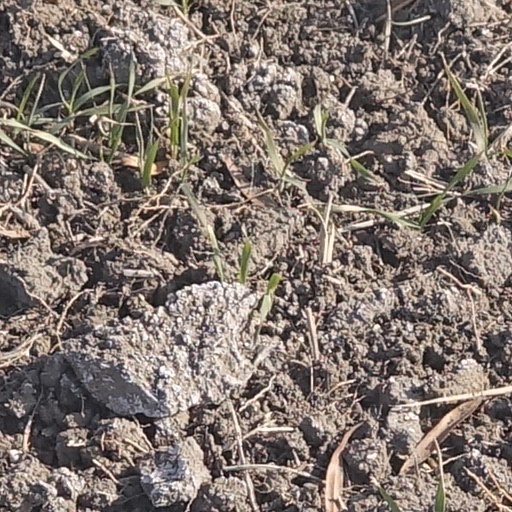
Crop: wheat